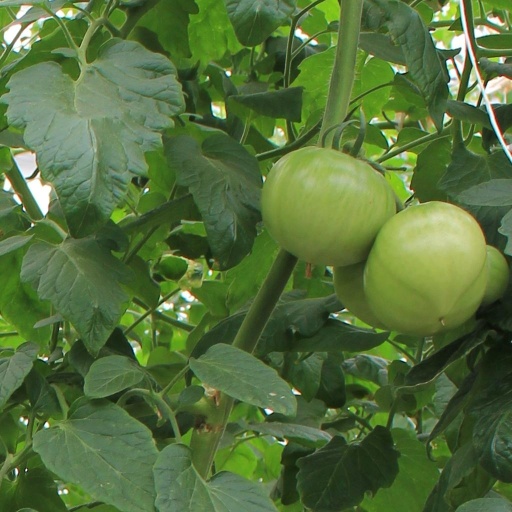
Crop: tomato